The Songs of Bilitis

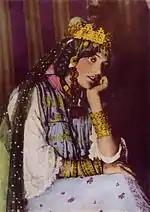
A dancer in Biskra

In 1894 Louÿs, travelling in Italy with his friend Ferdinand Hérold, grandson of the composer (1791–1831) of the same name, met André Gide, who described how he had just lost his virginity to a Berber girl named Meriem in the oasis resort-town of Biskra in Algeria; Gide urged his friends to go to Biskra and follow his example. The "Songs of Bilitis" are the result of Louÿs and Hérold's shared encounter with Meriem the dancing-girl, and the poems are dedicated to Gide with a special mention to "M.b.A", Meriem ben Atala.